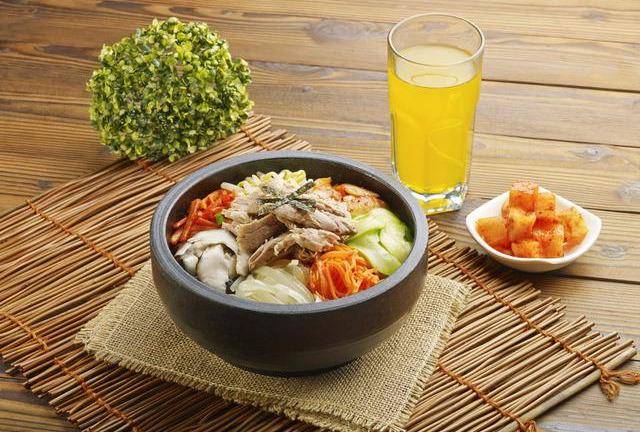
Label: trash